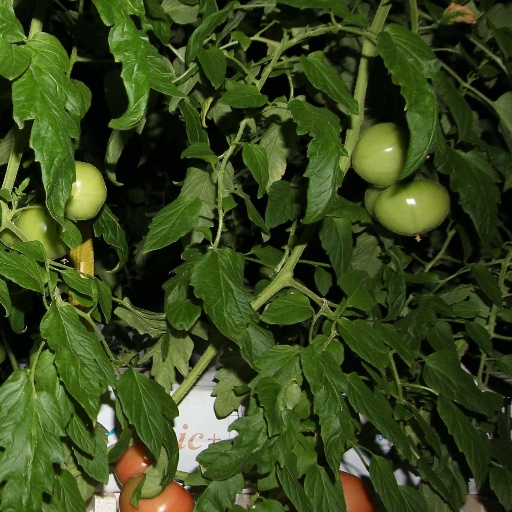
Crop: tomato